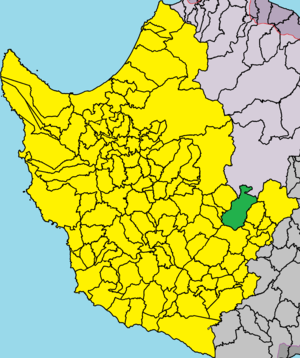
Ágios Ioánnis est un village de Chypre de plus de 29 habitants.